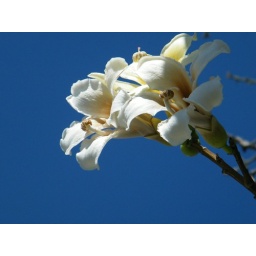
white flowers against blue sky